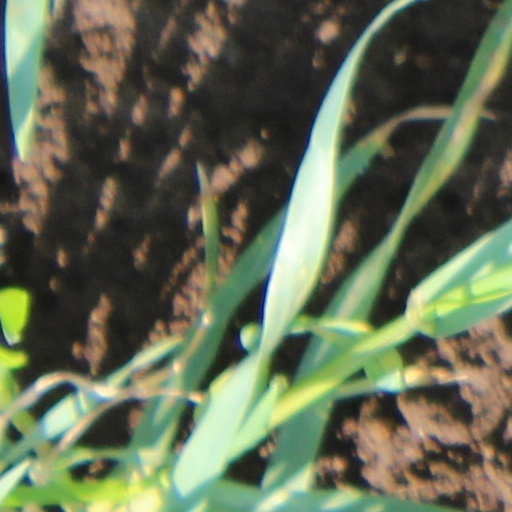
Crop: wheat